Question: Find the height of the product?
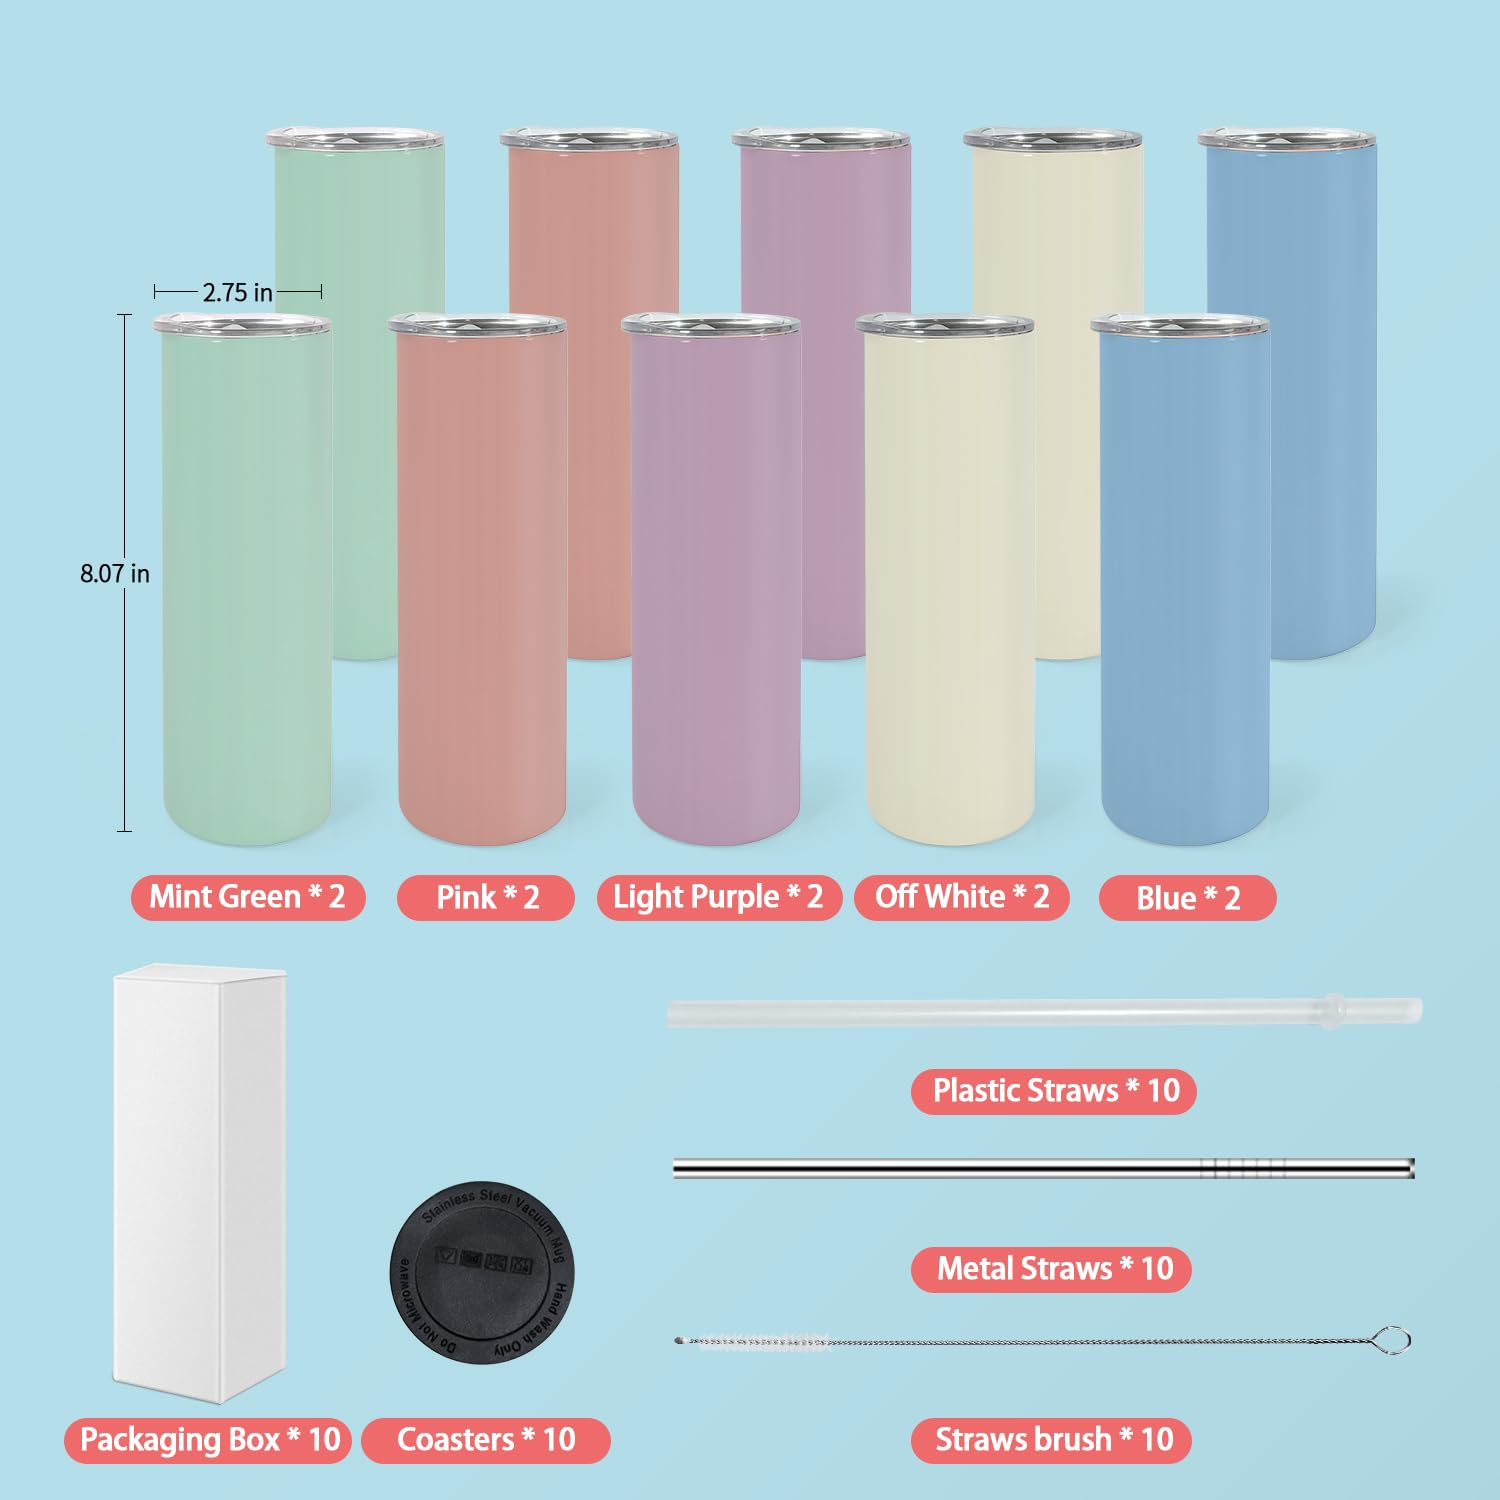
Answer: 8.07 inch